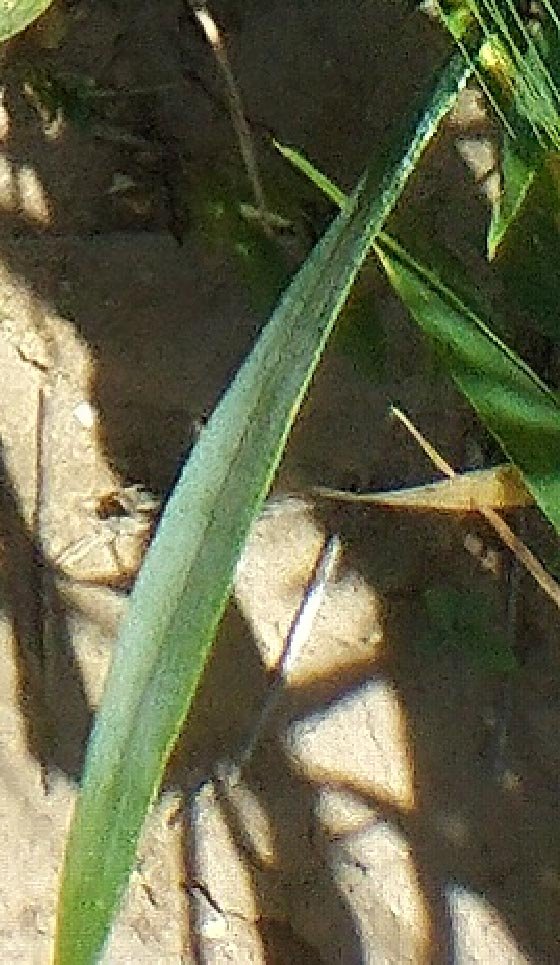
Label: Wheat___Healthy